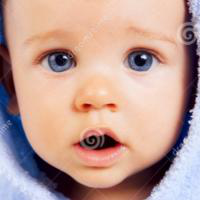
Age group: age 01-10